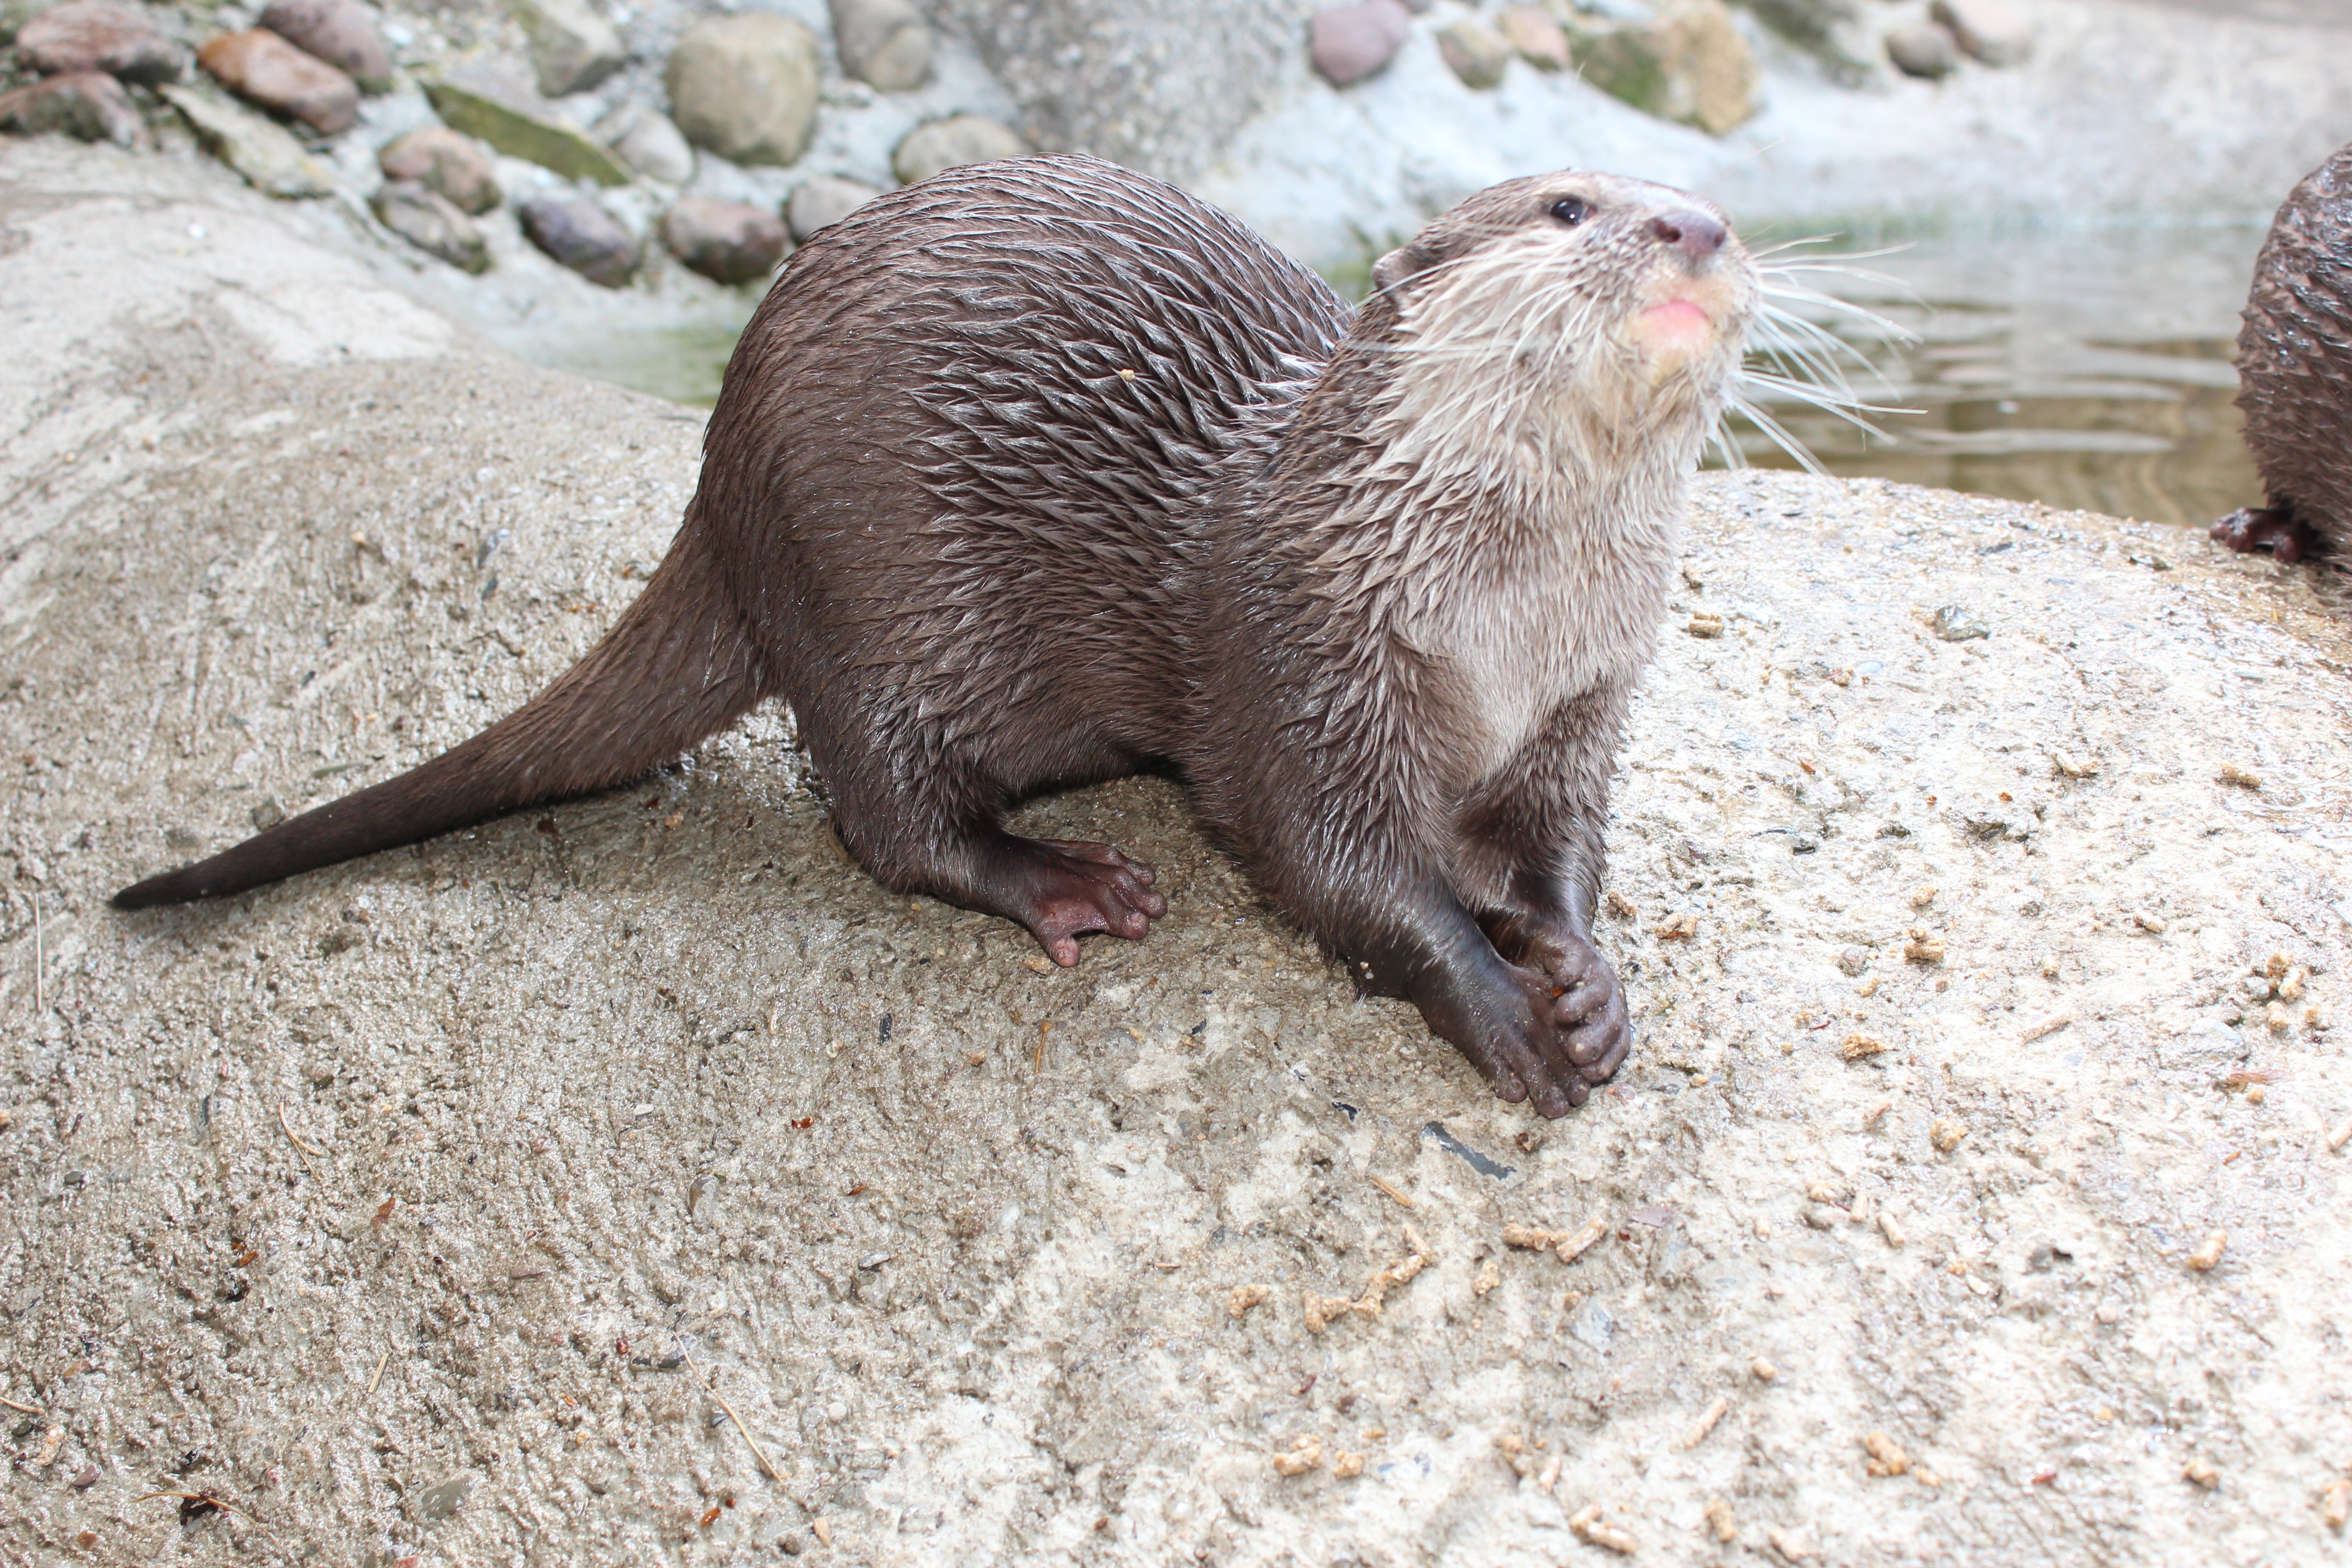
animal, cute, wildlife, zoo, fur, mammal, fauna, whiskers, vertebrate, curious, otter, wildlife photography, mink, mustelidae, joe bodemann